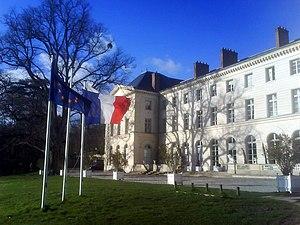
Osny [oni] est une commune du Val-d'Oise, région Île-de-France, située sur la Viosne et un autre bras de celle-ci nommé la Couleuvre. Ses habitants se nomment les Osnyssois et Osnyssoises. Malgré son urbanisation récente relativement rapide, il existe encore aujourd'hui de très vastes champs sur le territoire de la commune.
Cet article recense de manière non exhaustive les châteaux, maisons fortes, mottes castrales, situés dans le département français du Val-d'Oise. Il est fait état des inscriptions et classements au titre des monuments historiques.
Le château de Grouchy est un château situé à Osny, dans le département du Val-d'Oise, à trente kilomètres au nord-ouest de Paris.